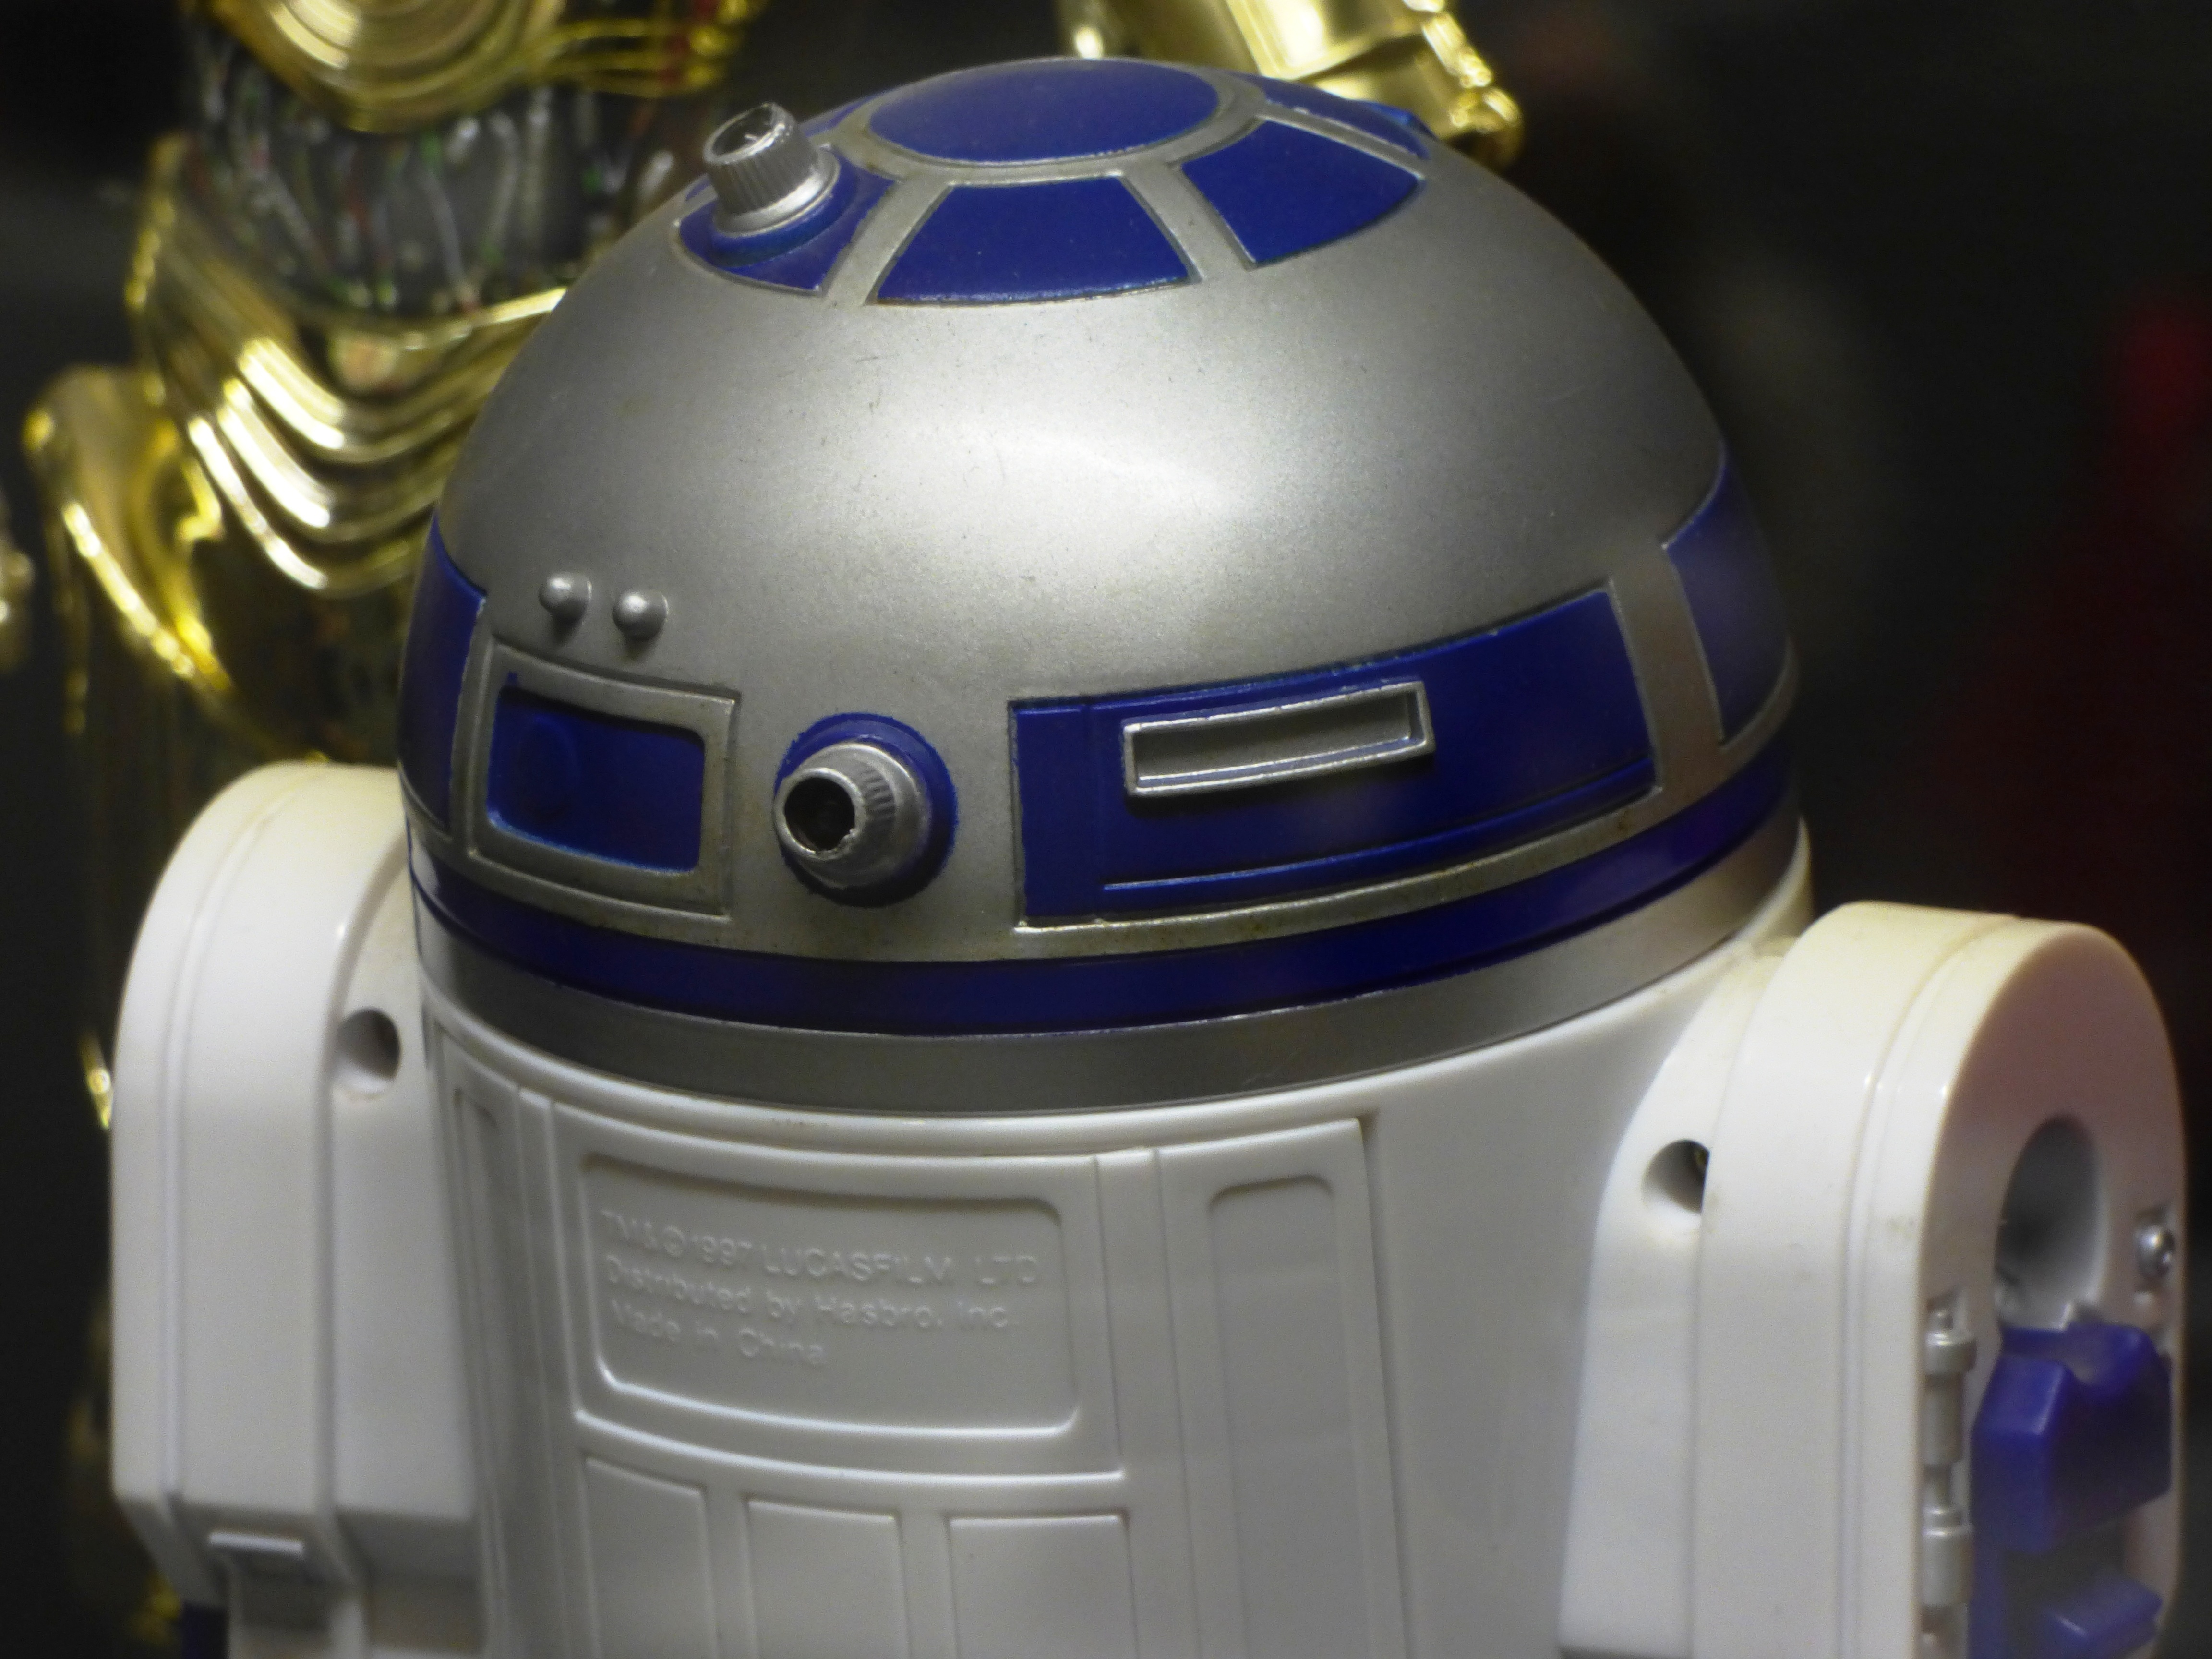
technology, vehicle, space, machine, blue, star wars, video, starwars, robot, r2d2